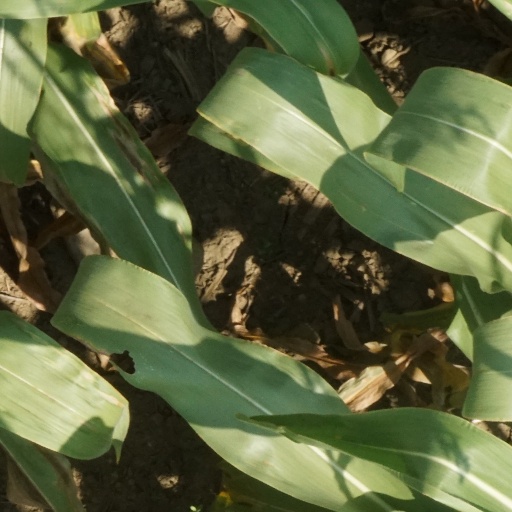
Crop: maize; corn